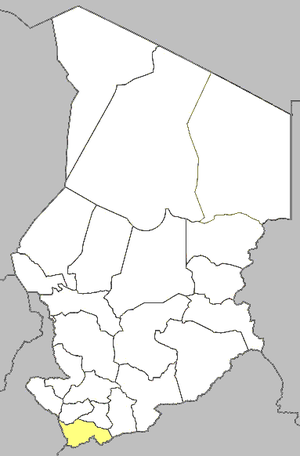
Le diocèse de Goré, au Tchad, épouse les limites des régions du xx, soit 17 222 km².